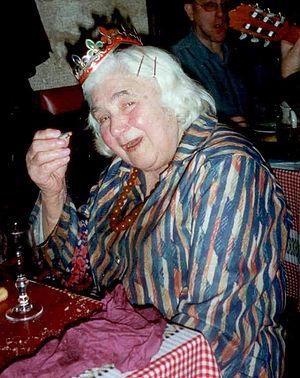
L'actrice de cinéma Esther GORINTIN photographiée au restaurant ""Au p'tit bonheur"" à Paris, 12 rue Thouin, au cours d'un ""repas-chansong"" de la Compagnie Carnavalesque Parisienne ""Les Fumantes de Pantruche"" dont elle était adhérente."
Le Carnaval de Paris est une fête populaire parisienne succédant à la Fête des Fous, laquelle prospérait depuis au moins le XIᵉ siècle jusqu'au XVᵉ siècle.
Esther Gorintin, née Esther Gubinska le 24 janvier 1913 à Sokółka en Pologne près de la grande forêt de Białowieża et morte le 11 janvier 2010 à Paris, est une actrice française d'origine polonaise.